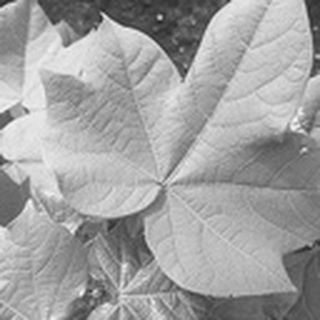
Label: healthy_cotton